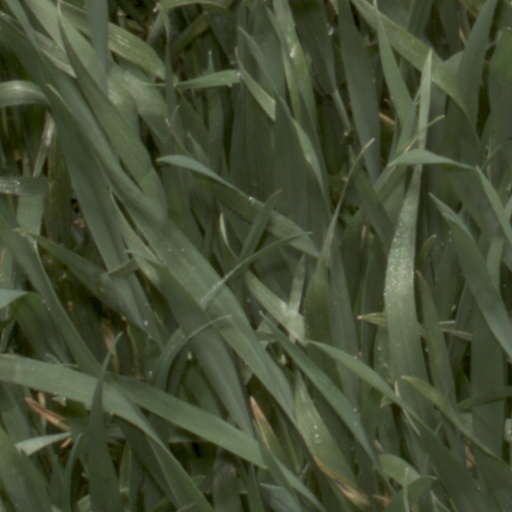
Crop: wheat